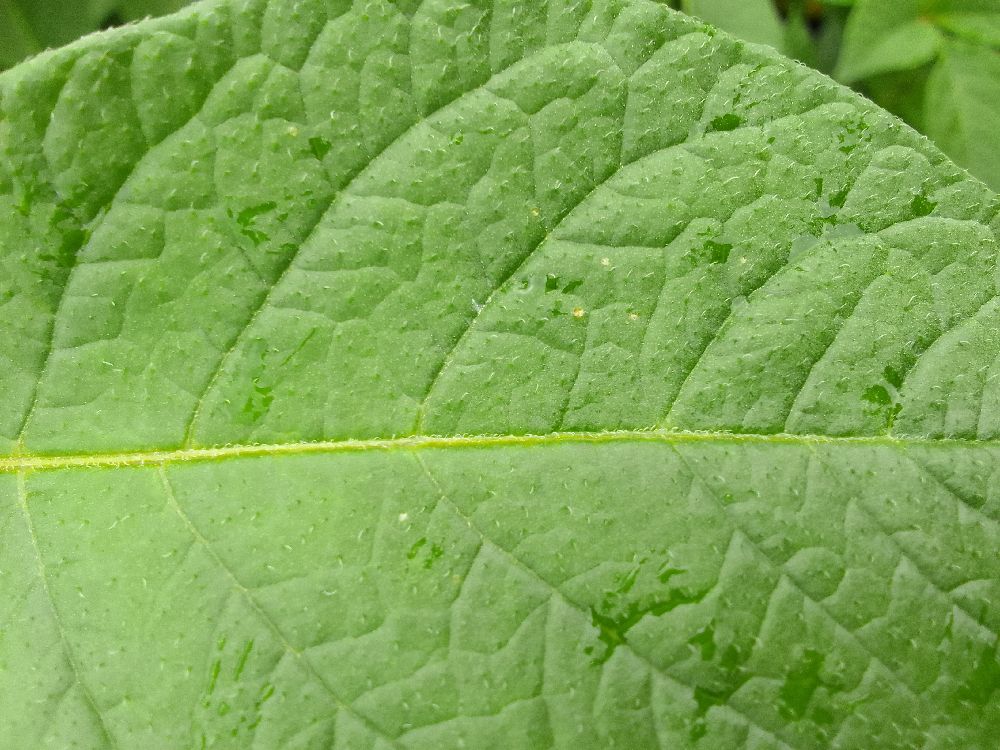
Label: Healthy